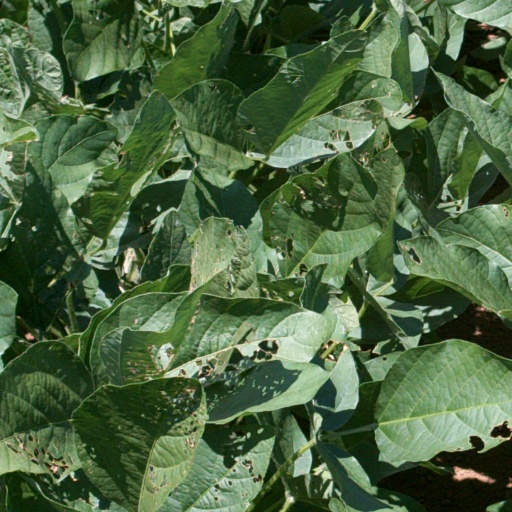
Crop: soybean